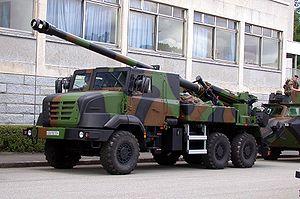
CAESAR (camion équipé d'un système d'artillerie). Pièce d'artillerie polyvalente de 155 mm, portée de 5 à 38 km. Aérotransportable en C 130. Equipage
En 2020, les équipements de l'Armée de terre française rassemblent différentes sortes de véhicules et d'engins, des chars de combat, des véhicules de transport de troupe ainsi que des hélicoptères de combat. Les chiffres ci-dessous indiquent majoritairement le nombre de matériel en service auquel il faut rajouter celui stocké.
Le Renault Sherpa 10 est un camion tactique présenté à Eurosatory en 2004 et fabriqué par Renault Trucks Defense.
La France, dotée d'un complexe militaro-industriel, exporte de l'armement auprès d'États étrangers. C'est dans les années 2010 le troisième pays exportateur d'armement au monde, derrière les États-Unis et la Russie ; l'Hexagone a toujours figuré depuis les années 1950 parmi les cinq premiers exportateurs mondiaux d'armes.